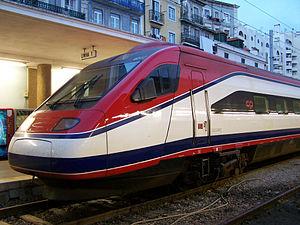
La liste qui suit est une liste de trains à grande vitesse limitée aux rames roulantes conventionnelles qui ont été, sont ou seront en service commercial sous peu.